Thamewali

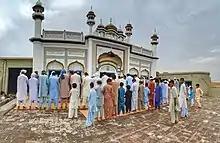
People praying in Thamewali, 2019.

Thamewali is a town and union council of Mianwali District in the Punjab province of Pakistan. It is part of Mianwali Tehsil and is at 32°47'6N 71°46'49E and has an altitude of .